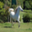
Label: horse